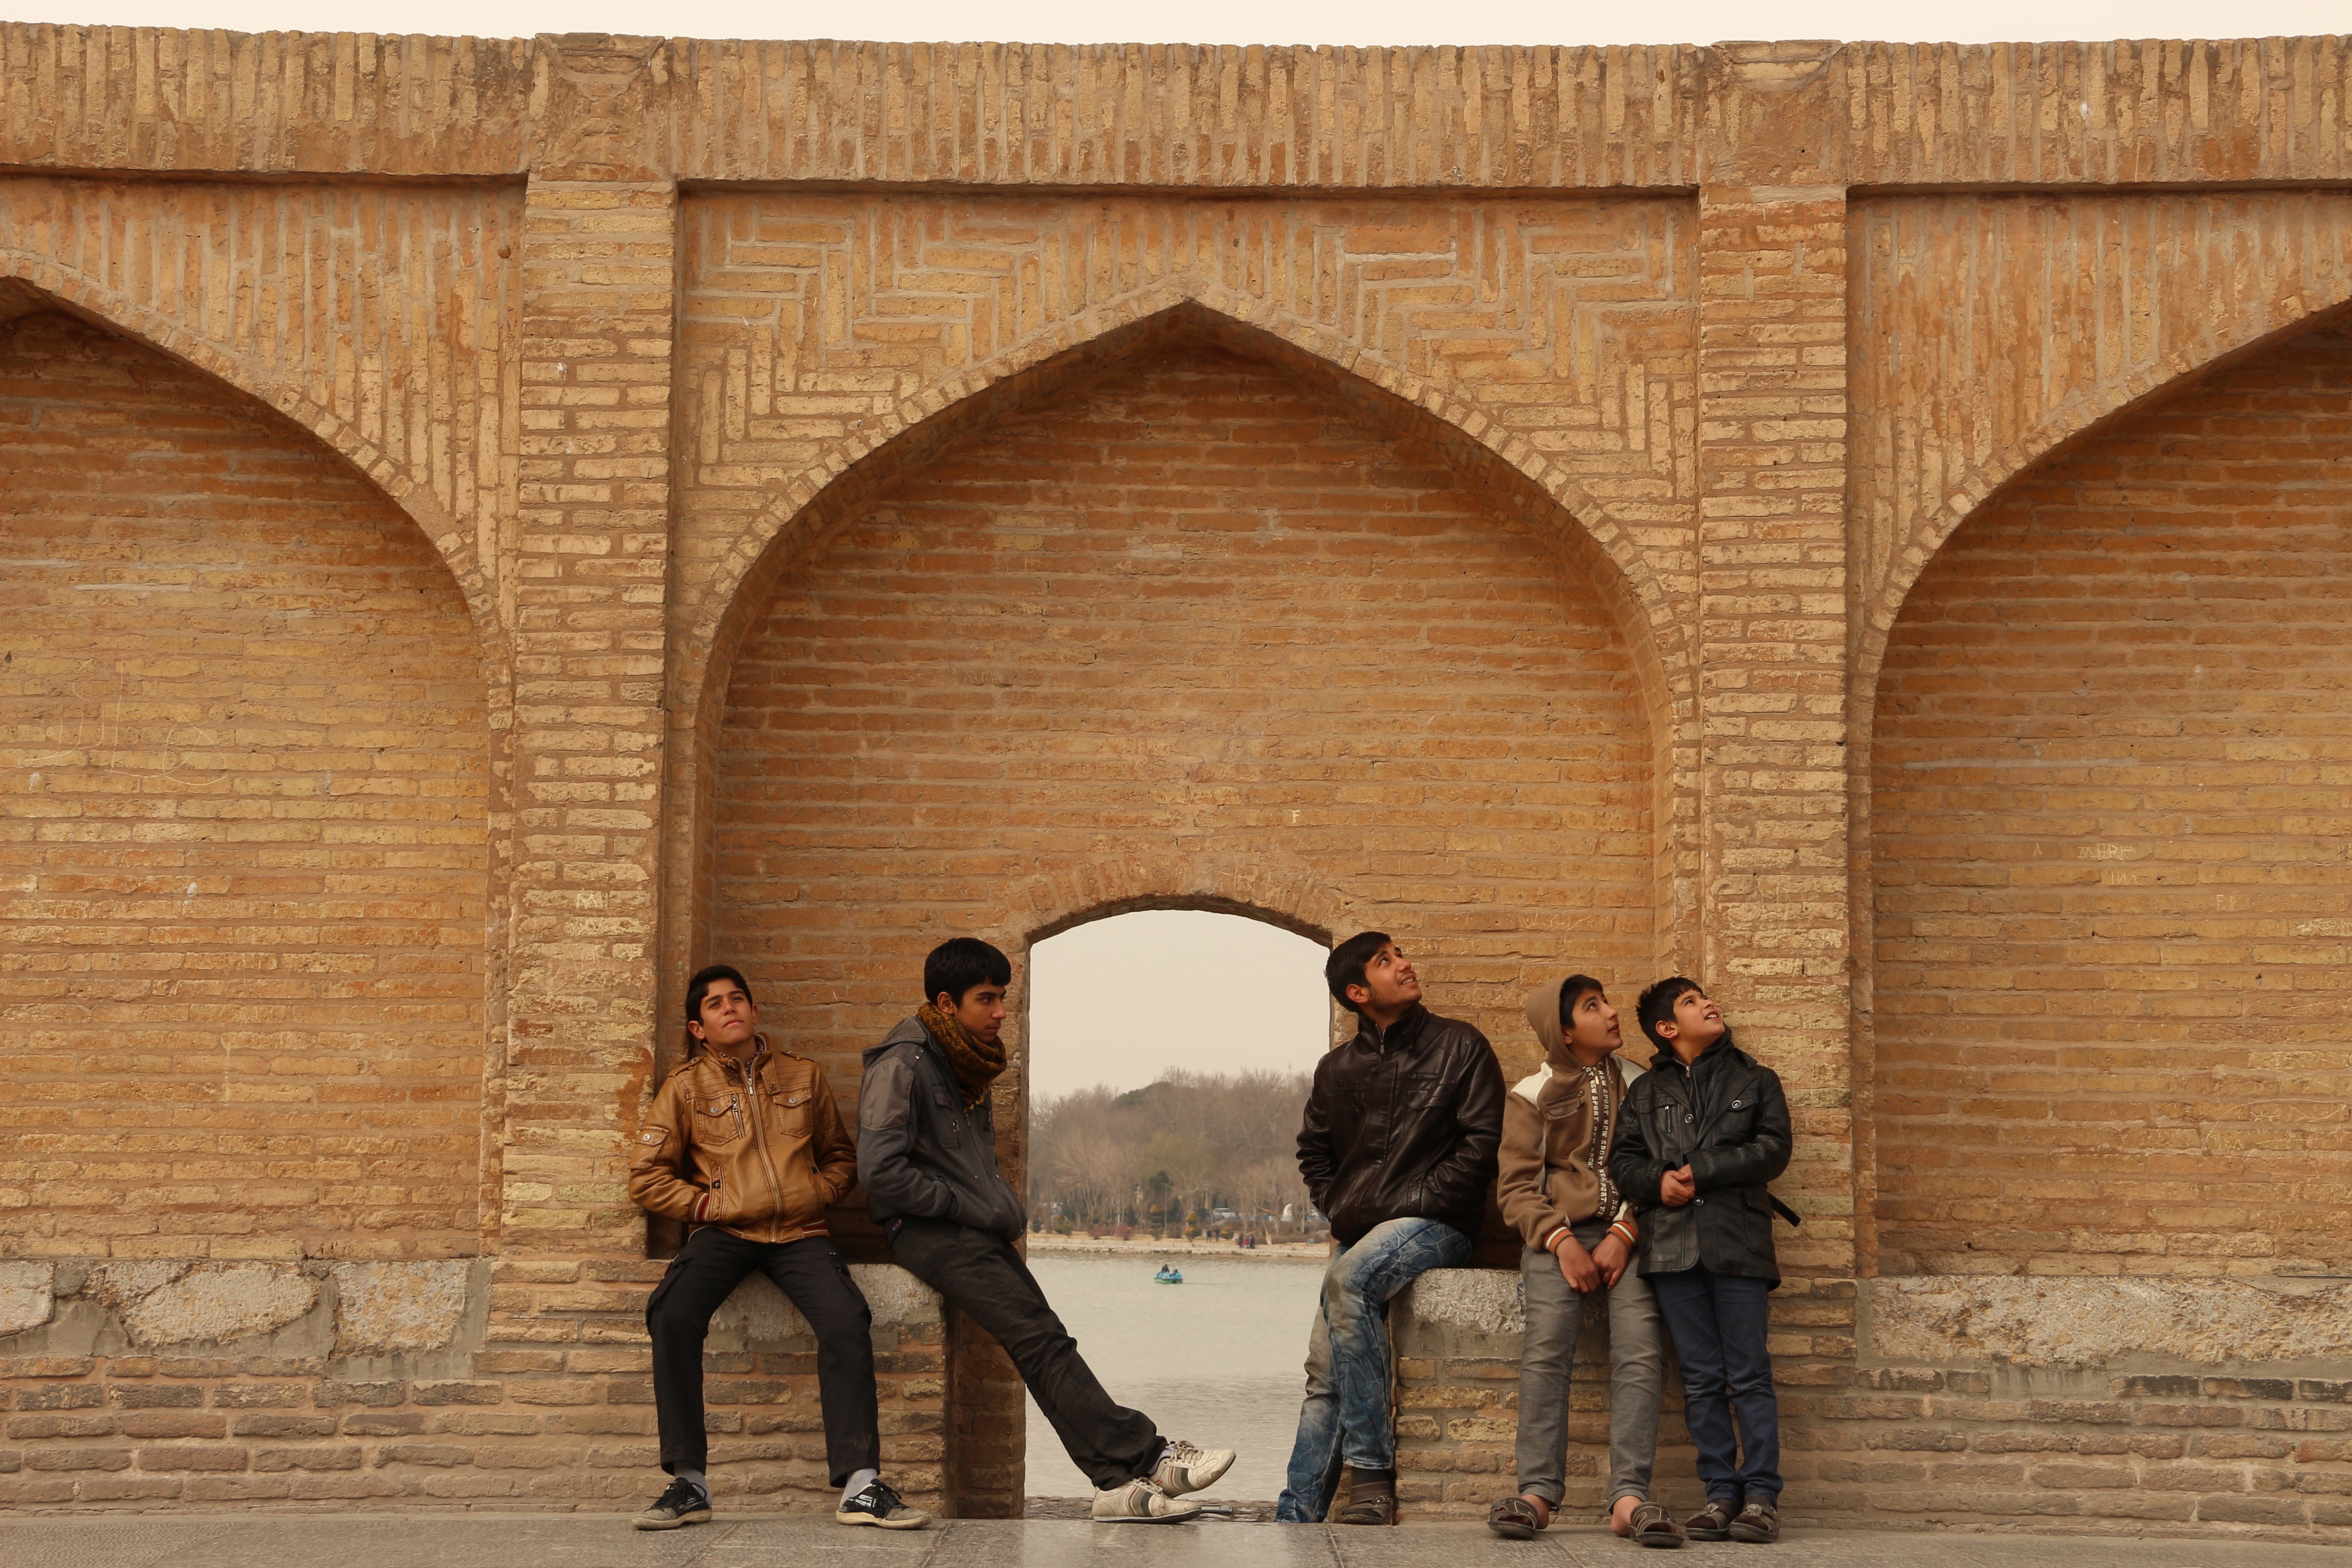
wood, arch, ancient history